Raglan, New Zealand

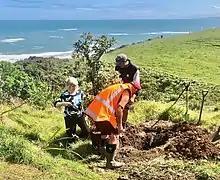
Planting of Whāingaroa Harbour Care's 2 millionth tree with Conservation Minister, Eugenie Sage in 2020

Raglan is associated with Whāingaroa Harbour (also known as Raglan Harbour) on the west coast of the Waikato region in New Zealand's North Island. The harbour catchment extends as far north as Glen Afton, covers and the harbour covers and has , , or , of coastline. It runs 12 km inland from the entrance, for the most part is less than 2 km wide, has a high-tide area of , a low-tide area of , 2–4 m tidal range, with a spring-tide range of 2.8 m and neap 1.8 m, spring tide flow around 46 x 10 m and neap 29 x 10 m. A 2005 survey said on average water stays in the harbour 1.1 days at spring-tides, but a 2015 study showed a median residence time for whole estuary of 39.4 days with median river flows, ranging between 18 and 45 days. It is the northernmost of three large inlets in the Waikato coast (the others, also drowned river valleys, are Aotea Harbour and Kawhia Harbour). 15 significant rivers and streams run into the harbour, including the largest, Waingaro and Waitetuna, accounting for 60% of catchment area, and the smaller Opotoru and Tawatahi rivers. Total length of the streams is .